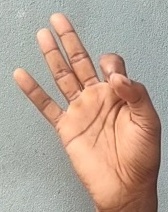
ASL sign: 9